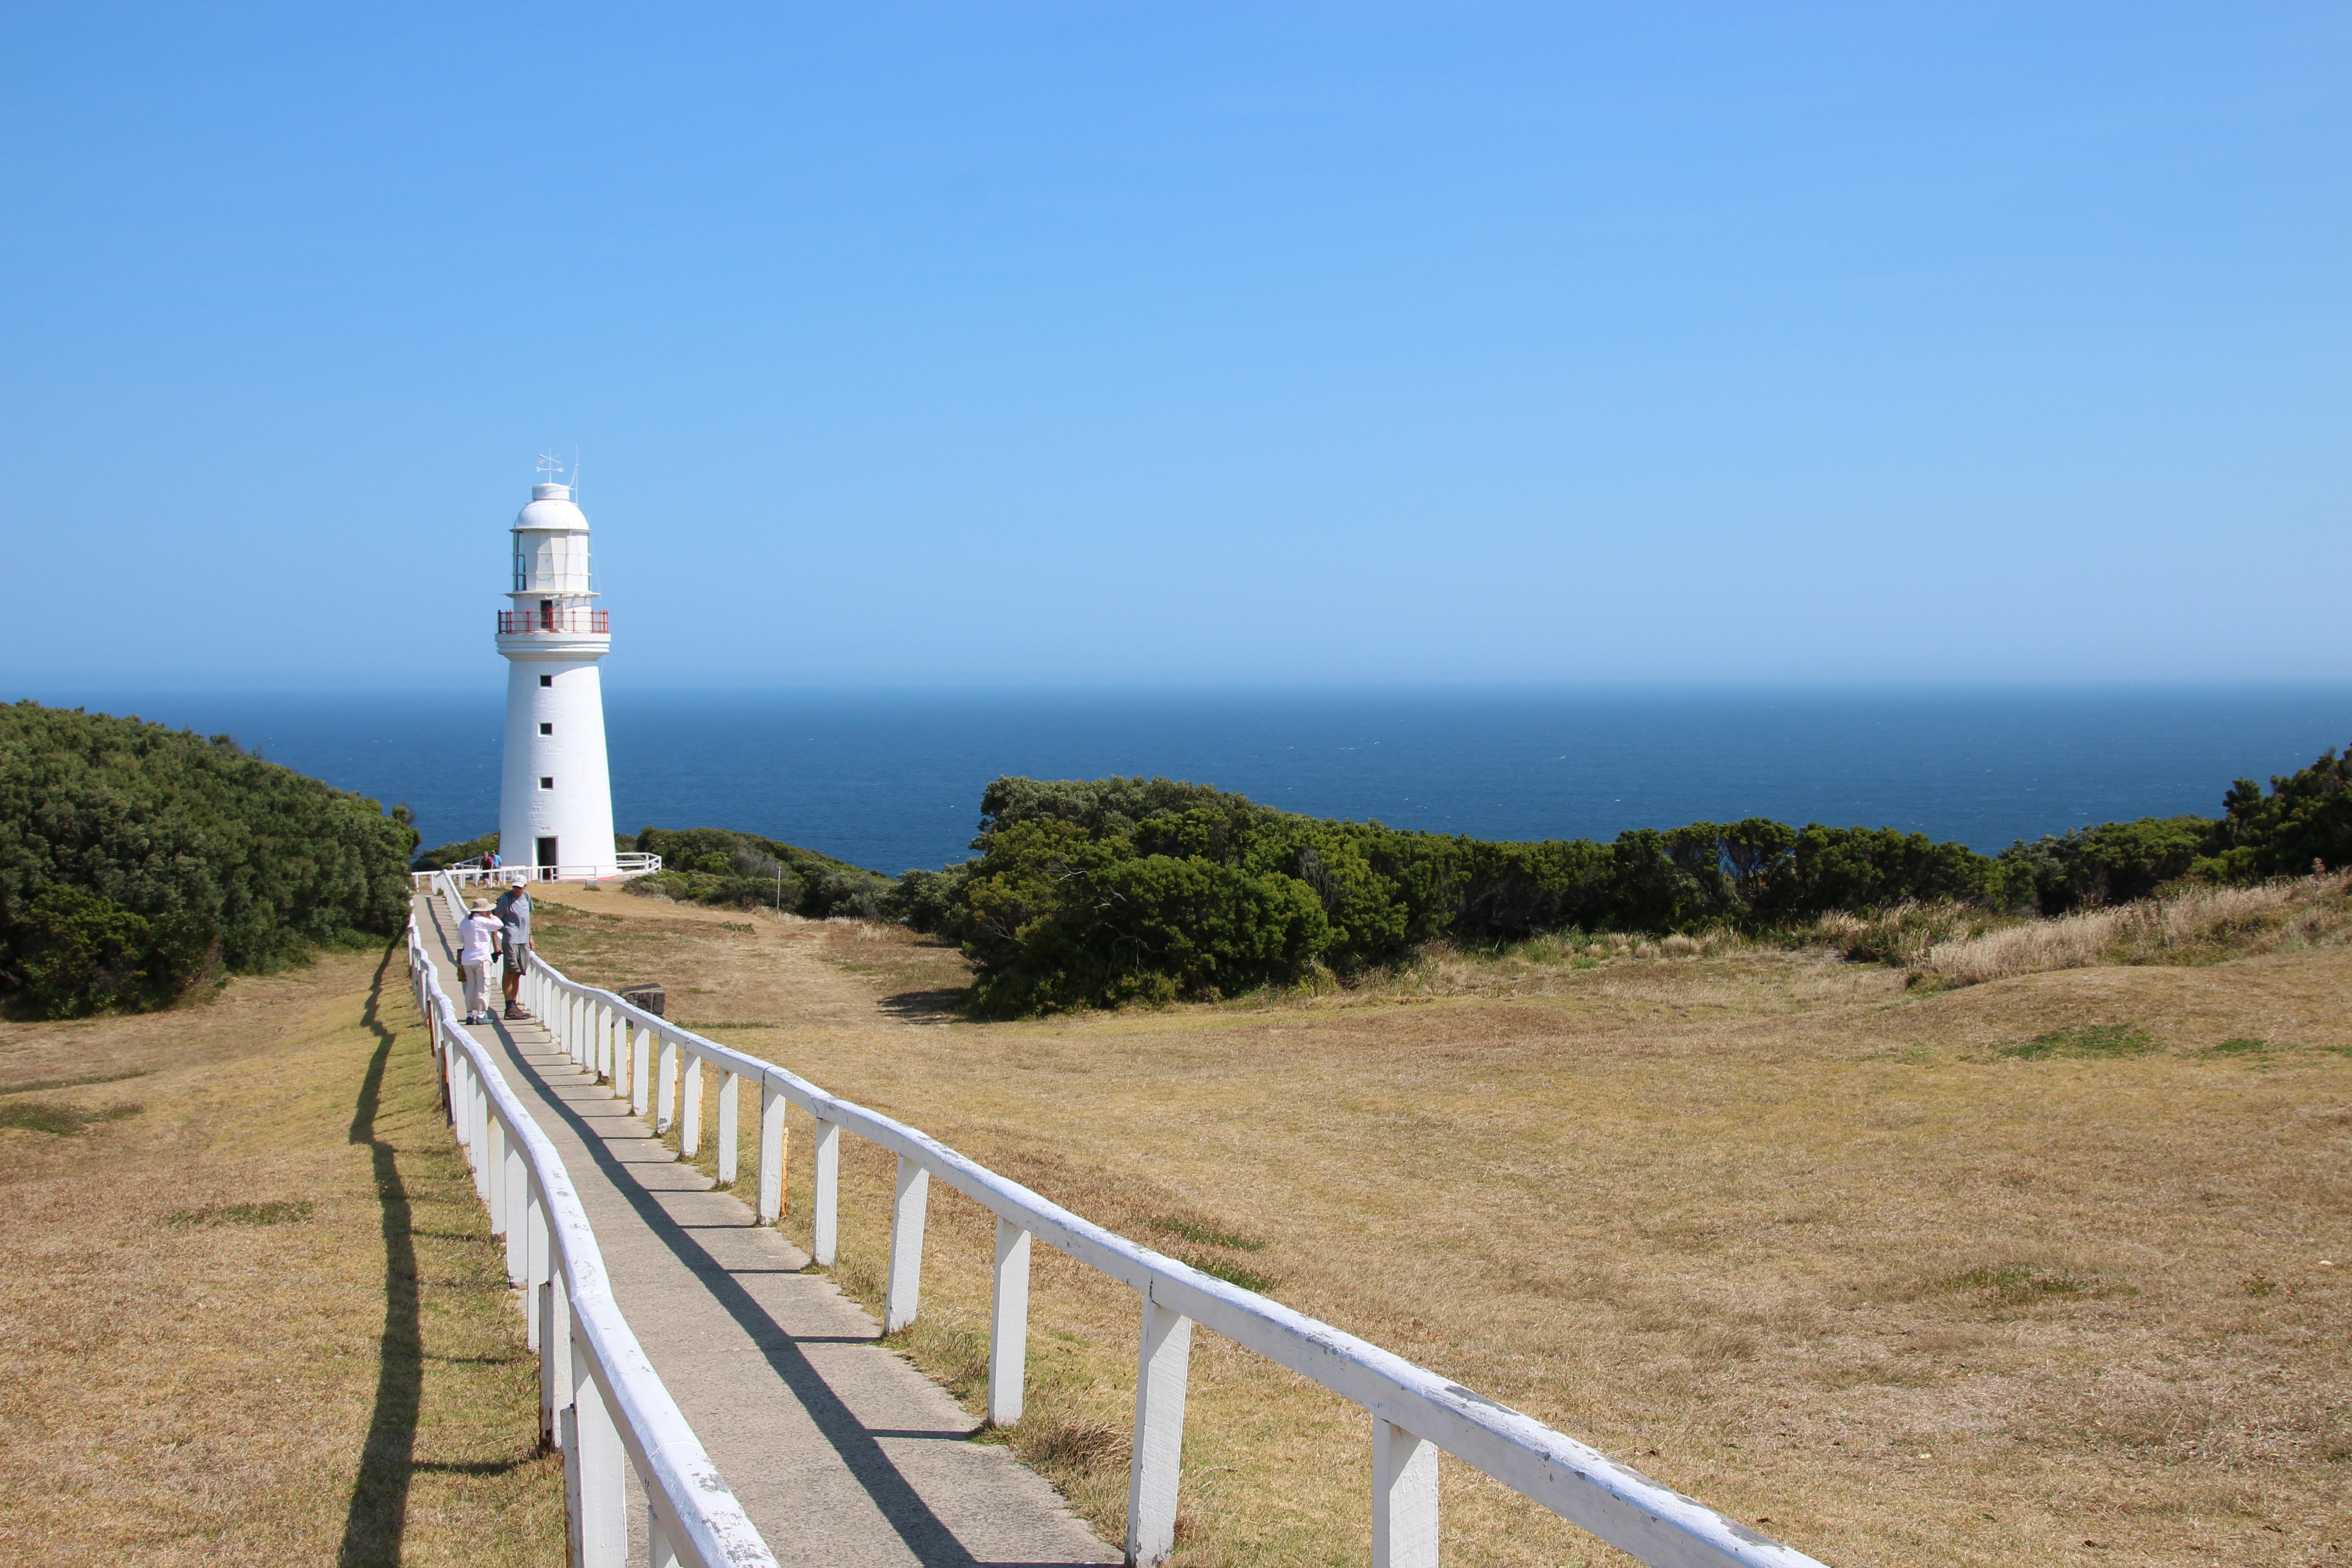
beach, sea, coast, horizon, lighthouse, travel, tower, bay, australia, cape, ocean road